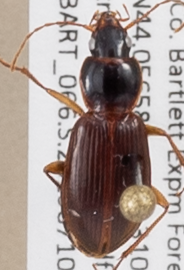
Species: Synuchus impunctatus
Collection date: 2019-07-10
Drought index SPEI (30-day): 0.334
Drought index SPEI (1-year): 1.28
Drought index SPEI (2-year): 0.664